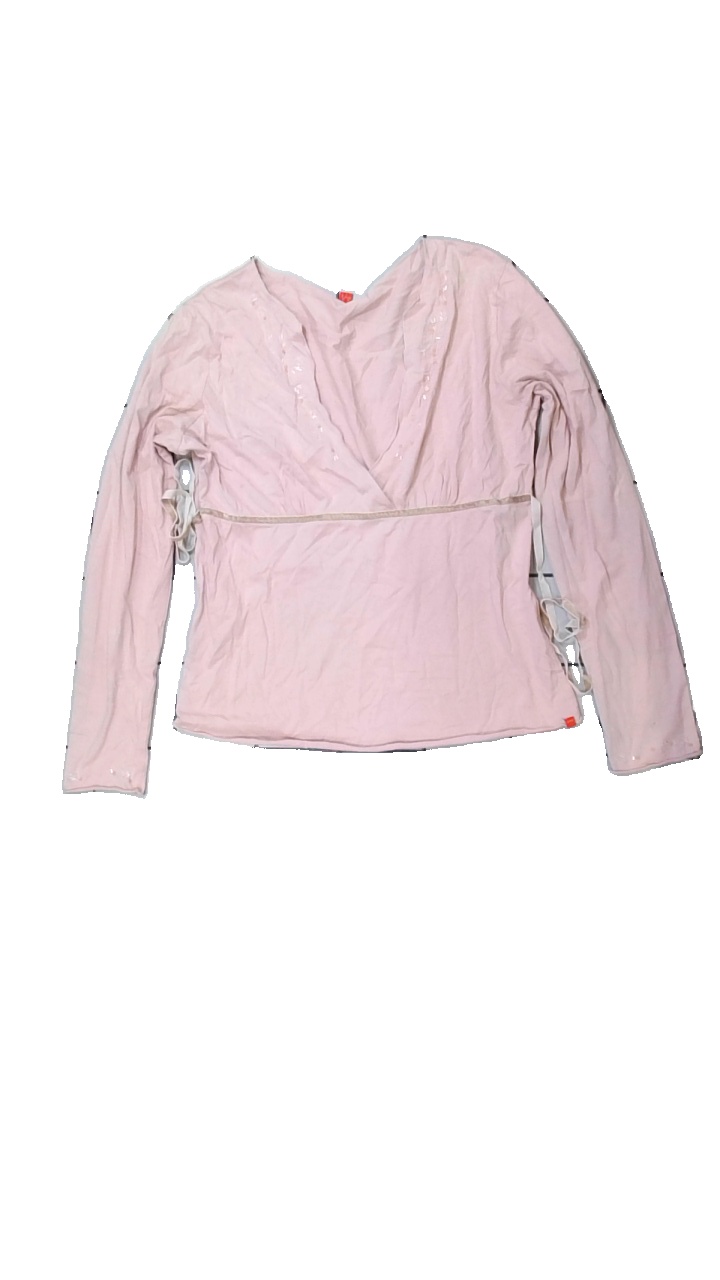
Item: Top (Ladies)
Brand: Esprit
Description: rosa långärmad tröja med broderi och pärlor på, liten fläck på arm längst ner och små hål längst ner
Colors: Pink
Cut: Regular
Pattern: Embroidered
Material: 100% cotton
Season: All
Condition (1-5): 3
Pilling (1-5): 5
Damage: fläck arm
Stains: Minor
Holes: Minor
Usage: Reuse
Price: <50